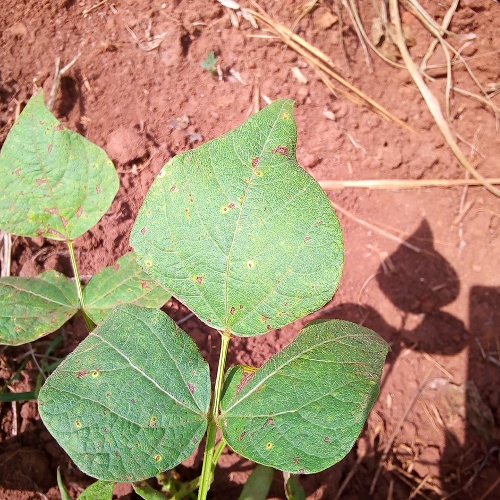
Leaf condition: bean_rust